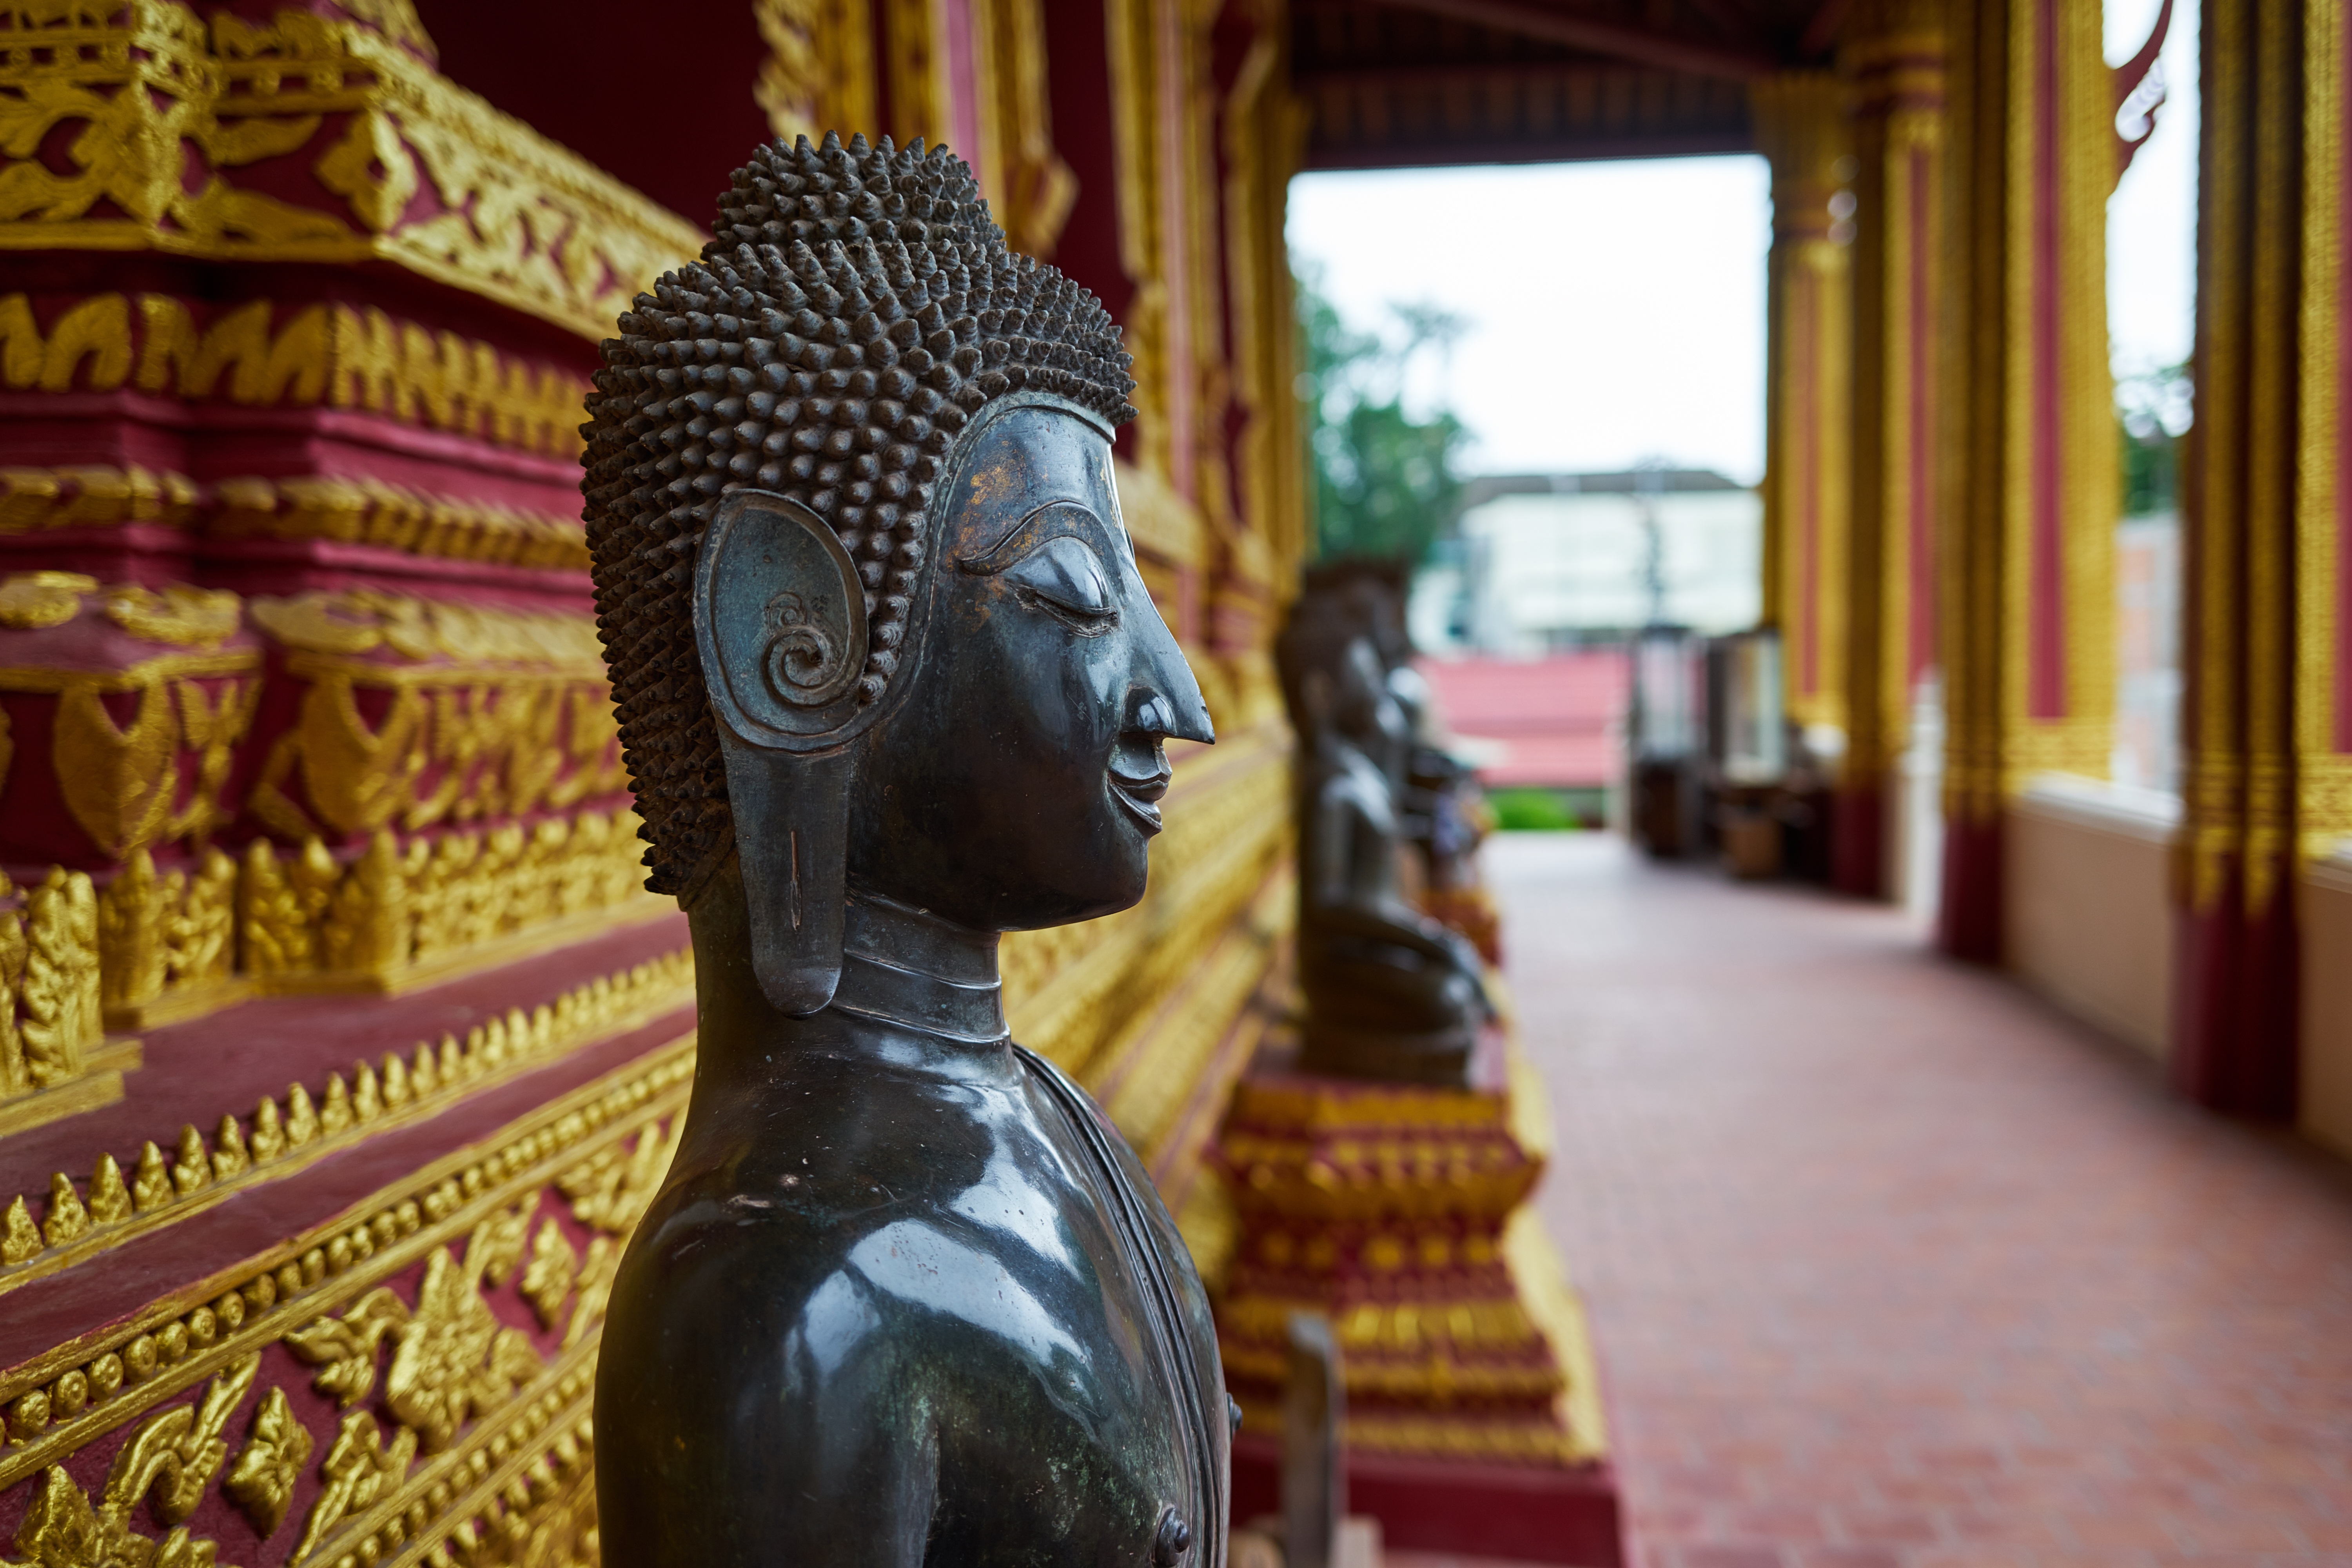
monument, statue, buddhist, asia, place of worship, sculpture, art, temple, statues, buddha, deity, carving, tradition, laos, wat, hindu temple, vientiane, gautama buddha, ancient history